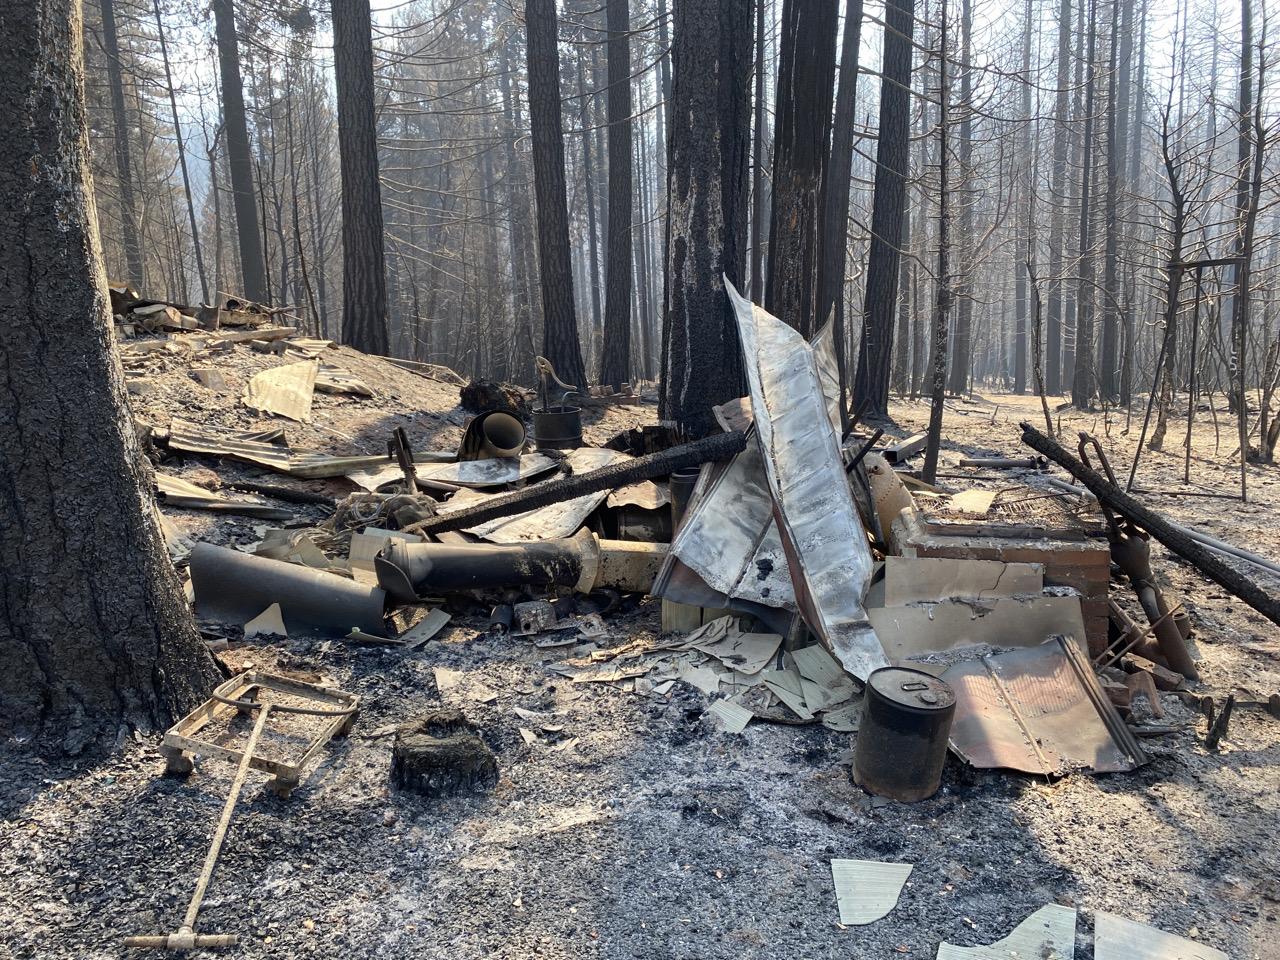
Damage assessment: destroyed